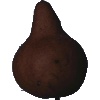
Label: pear_kaiser